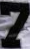
Number: 7